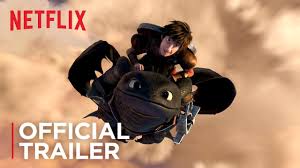
Portrait style: Cartoon Portrait